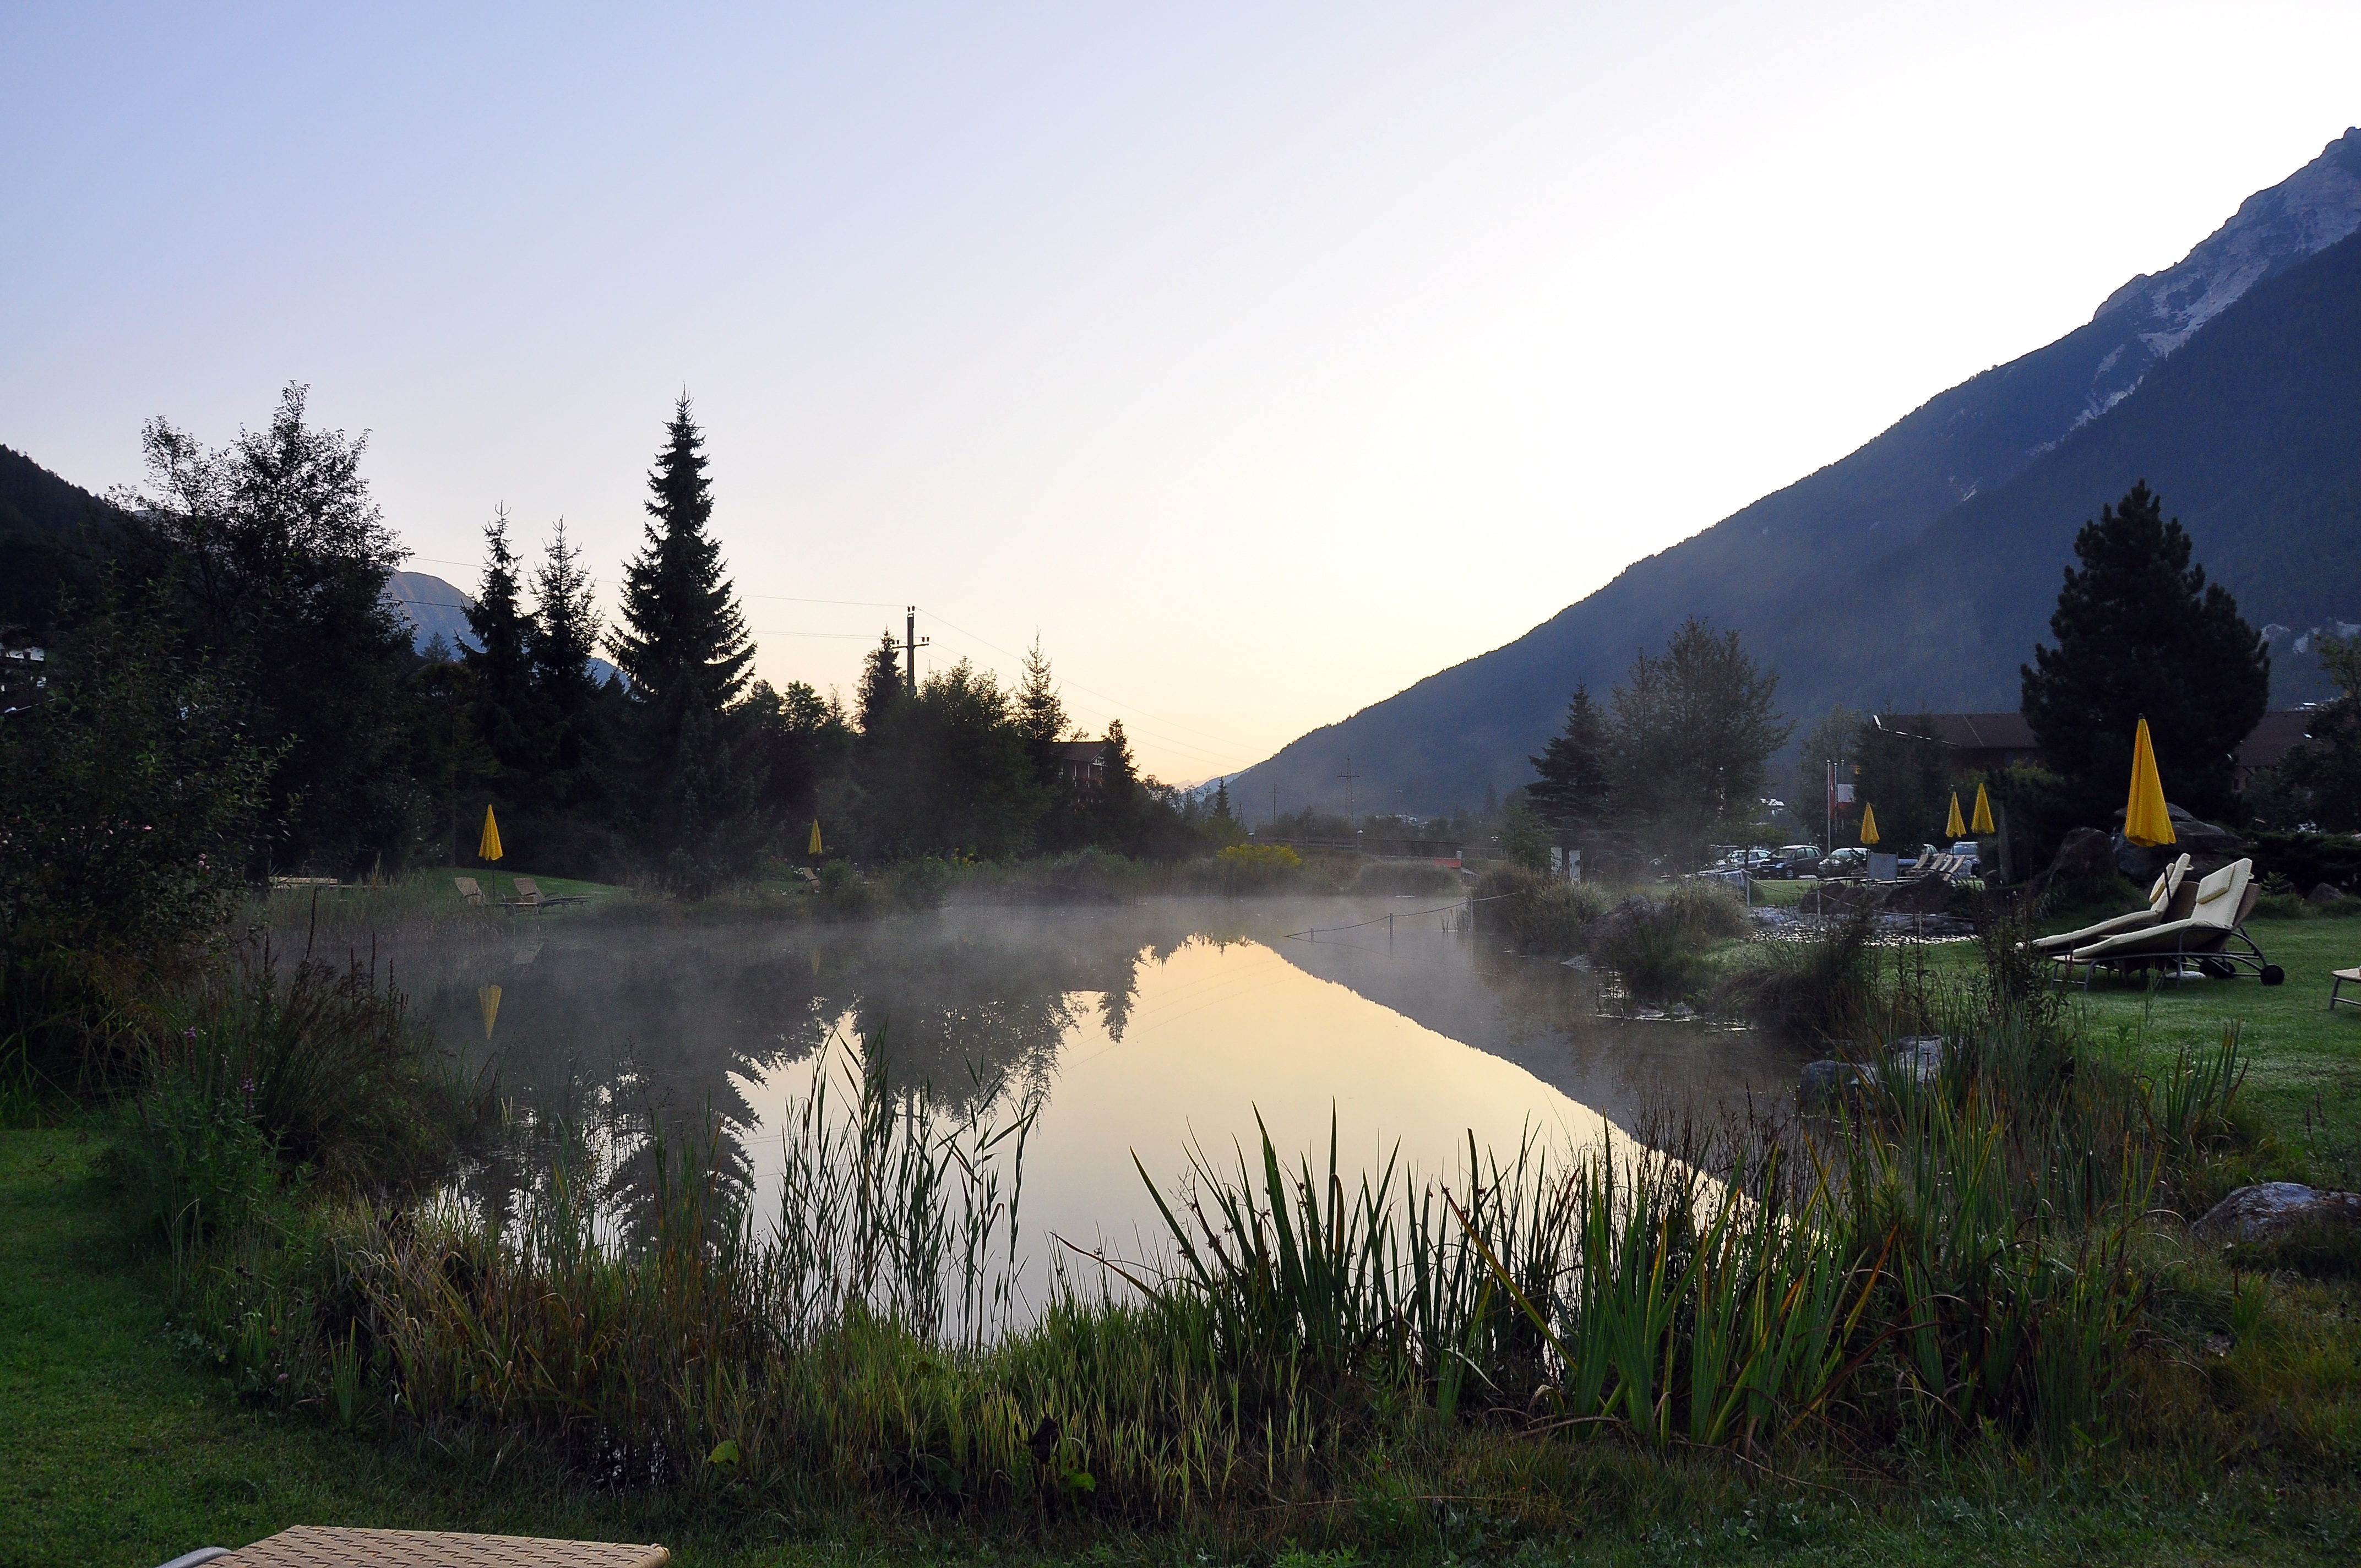
landscape, tree, water, nature, grass, wilderness, mountain, winter, cloud, plant, sky, mist, meadow, sunlight, morning, hill, lake, dawn, river, valley, mountain range, evening, reflection, alpine, reservoir, highland, bank, mountains, alps, morgenstimmung, stubai, hill station, mountainous landforms, mount scenery